Los Alamos High School

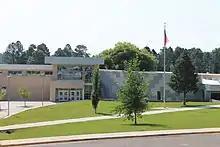
View of campus

Los Alamos High School is a suburban high school serving the entire county of Los Alamos, including White Rock, although some students from neighbouring counties attend as well. The median household income in Los Alamos County is $88,870 and few economically disadvantaged students attend LAHS. Elsewhere in New Mexico, LAHS is sometimes characterized as a school for the "rich". Most of the students at LAHS originate from Los Alamos Middle School, the only middle school in Los Alamos County.